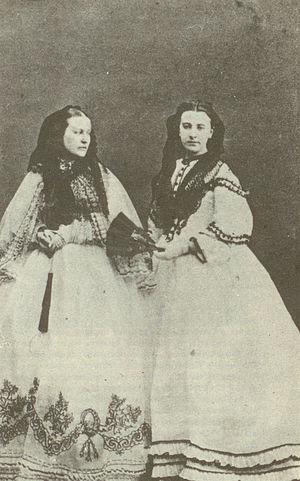
Historiquement, la noblesse autrichienne constituait la classe privilégiée de l’Empire. Le système de la noblesse autrichienne est très proche de celui qui eut cours en Allemagne en raison de leur origine commune dans la noblesse du Saint-Empire. La noblesse a été officiellement abolie à la chute de l’Empire austro-hongrois en 1919. Les anciennes familles nobles et leurs descendants font toujours partie de la société autrichienne contemporaine mais ne disposent plus des privilèges qui furent les leurs.
Cette page compile la liste des familles princières, éteintes ou non, de la noblesse autrichienne. Le style en usage pour s'adresser aux familles princières austro-hongroises est Durchlaucht. On peut aussi user de Fürstliche Gnaden.
Cette page compile les familles comtales, qu'elles soient éteintes ou non, de la noblesse autrichienne. Le style employé pour s'adresser aux membres des-dites famille étant l'allemand Erlaucht. On peut également user de Gräfliche Gnaden.